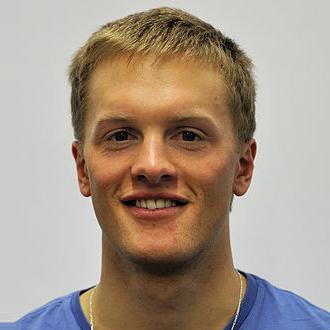
Age: 23